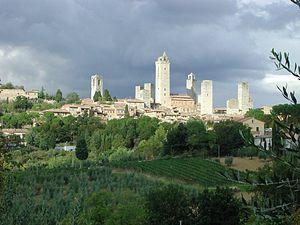
La maison-tour toscane est un type d'habitat urbain médiéval que l'on trouve en grand nombre encore aujourd'hui dans le centre de l'Italie.
San Gimignano ou San Giminiano est une commune de la Province de Sienne en Toscane.
La maison-tour est un type d'habitat médiéval. Ces tours peuvent être trouvées en grand nombre dans les villes en Italie, où elles sont appelées Casatorre ou simplement Torre en Toscane. Elles forment aussi la base de nombreux châteaux d'Écosse, où l'on parle de tower-house. En Italie, elles étaient initialement fortifiées lors de leur apparition au Xᵉ siècle puis elles perdirent leur rôle défensif, les attributs militaires symbolisant alors la puissance de leurs propriétaires. En Écosse au contraire, les châteaux sont fréquemment développés autour de la maison-tour, ajoutant donc de nombreux bâtiments et défenses.